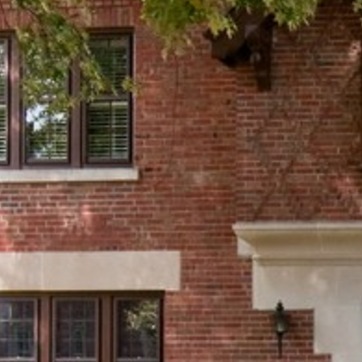
Material: brick